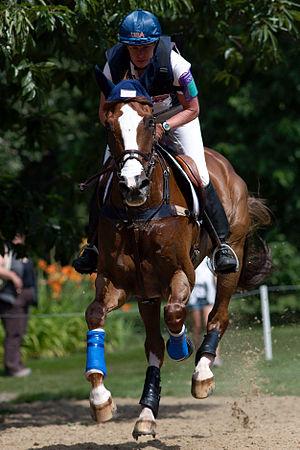
Karen Lende O'Connor est une cavalièrer professionnelle américaine de concours complet de haut niveau. Au cours de sa carrière, elle a remporté une médaille d'argent par équipe aux Jeux olympiques d'été de 1996, une médaille de bronze par équipe aux Jeux olympiques d'été de 2000, ainsi qu'une médaille d'or en individuel et par équipe aux Jeux panaméricains de 2007.